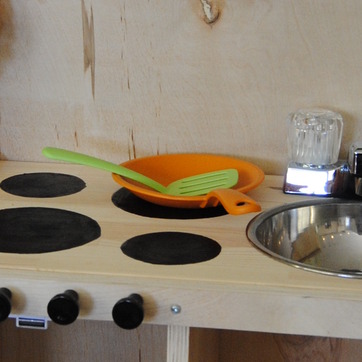
Material: plastic